Basuki Rahmat

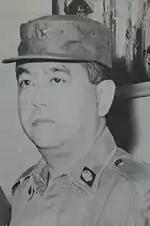
Basuki Rahmat

In 1943, during the Japanese occupation of the Dutch East Indies, Basuki joined the Defenders of the Motherland Army (PETA), an auxiliary force run by the Japanese to train extra soldiers in the case of an allied invasion of Java. In PETA, Basuki rose to become a company commander.